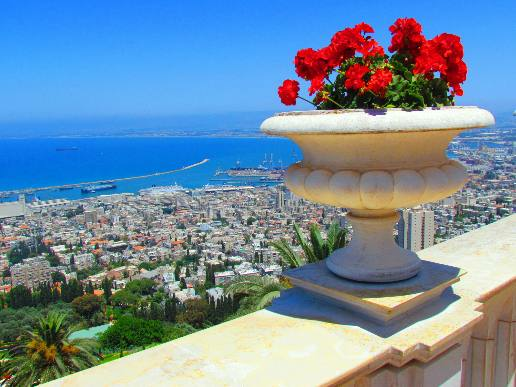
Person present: No